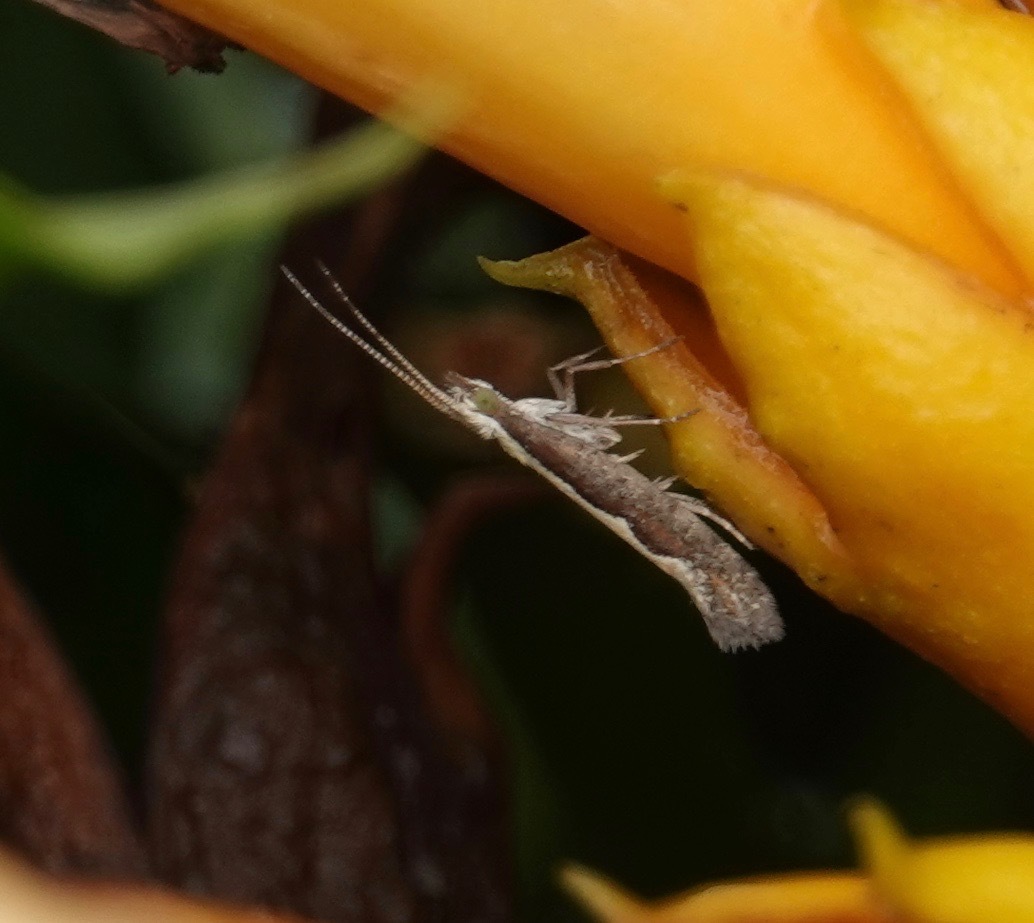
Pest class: diamondback_moth